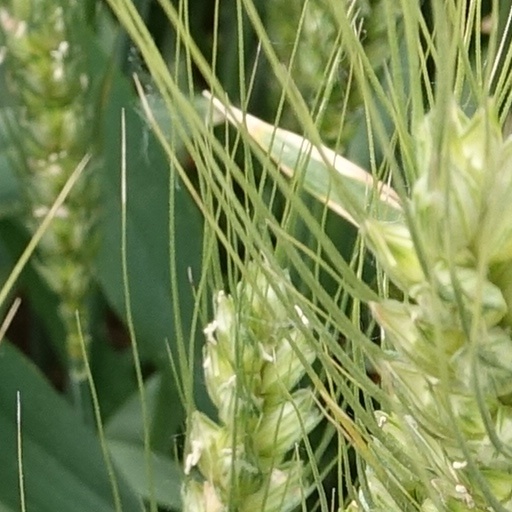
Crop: wheat